Death of Carlo Giuliani

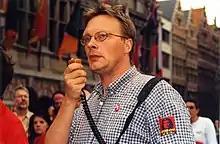
Peter Mertens, future party leader of the Workers' Party of Belgium, during a commemoration in honor of Giuliani in Antwerp in 2001.

Giuliani's' death had an immediate effect of quelling the 2001 G8 protests and the longer-term effect of reducing the public profile of the next summit. The Saturday protest in Genoa was expected to be its largest, with 100,000 participants, but turnout was halved after the killing as groups withdrew. Nonviolent demonstrators, in hindsight, distanced themselves from groups whose battles with police they blamed for ruining their peaceful message. The G8 announced that the next summit would instead be held at a remote resort at a fifth of the 2001 summit's size to reduce opportunities for violent protest.